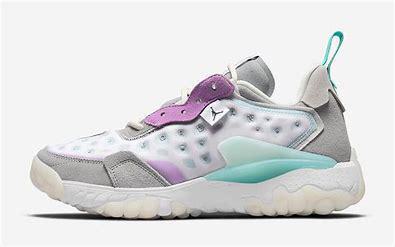
Brand: Jordan
Model: Delta 2